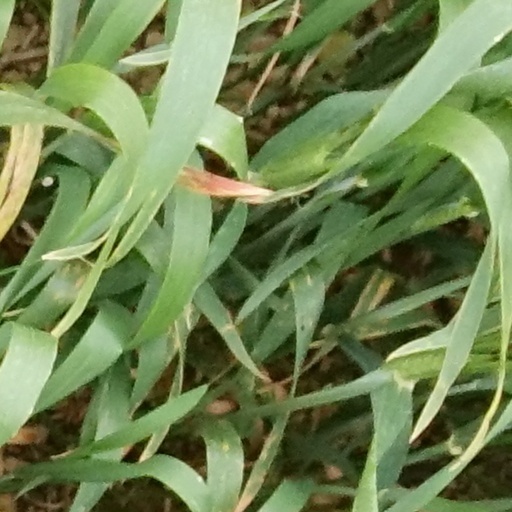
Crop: wheat